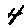
Label: 4